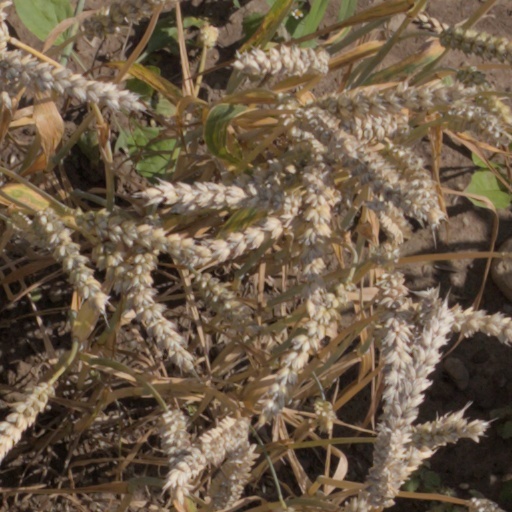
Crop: wheat